Timothy Peters

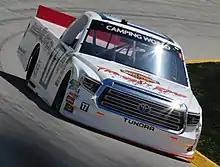
Peters at Martinsville in April 2017, which was one of his final starts for Red Horse Racing

In 2017, after a normal start to the year, on May 22 after the Charlotte race, Red Horse Racing closed down due to lack of sponsorship, an issue that had affected the team for years. This left Peters and teammate Brett Moffitt without rides. At the time of the team's shutdown, Peters was sixth in points. He drove a single race for MDM Motorsports at Texas Motor Speedway in his last start to date. Out of turn 4 on the second to last lap of the race, Austin Wayne Self got loose and hit the wall. Self then came back down and hit Peters causing him to spin into the grass. The front end dug into the grass and got lifted up in the air. The truck then spun 180 degrees, and the front of the truck came down. This caused the truck to launch 10-20 feet in the air and land on its roof. The truck slid for hundreds of feet and didn't flip back over. He was okay after the crash and finished 13th. Peters drove two races for Young's Motorsports, Las Vegas with an 11th-place finish, and Homestead with a 10th-place finish.